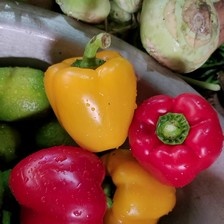
Label: capsicum